Alexei Turchaninov

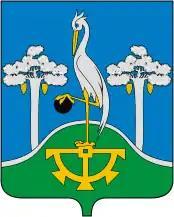
Alexei Turchaninov's heron on the coat of arms of Sysert.

He supplied high-quality copper cookware to the court and gained favour with the Empress Elizabeth. In 1758 he used his connections at the court and became the owner of the three plants in the Ural region. He was permitted to purchase the Gumyoshevsky mine along with the Polevskoy Copper Smelting Plant, Seversky Pipe Plant and Sysertsky Plant for 145,5 thousand rubles. These factories represented the so-called Sysert Mining District. They were extremely profitable.